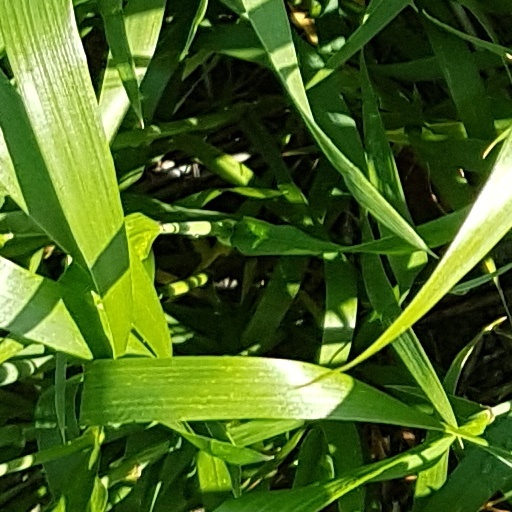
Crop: wheat